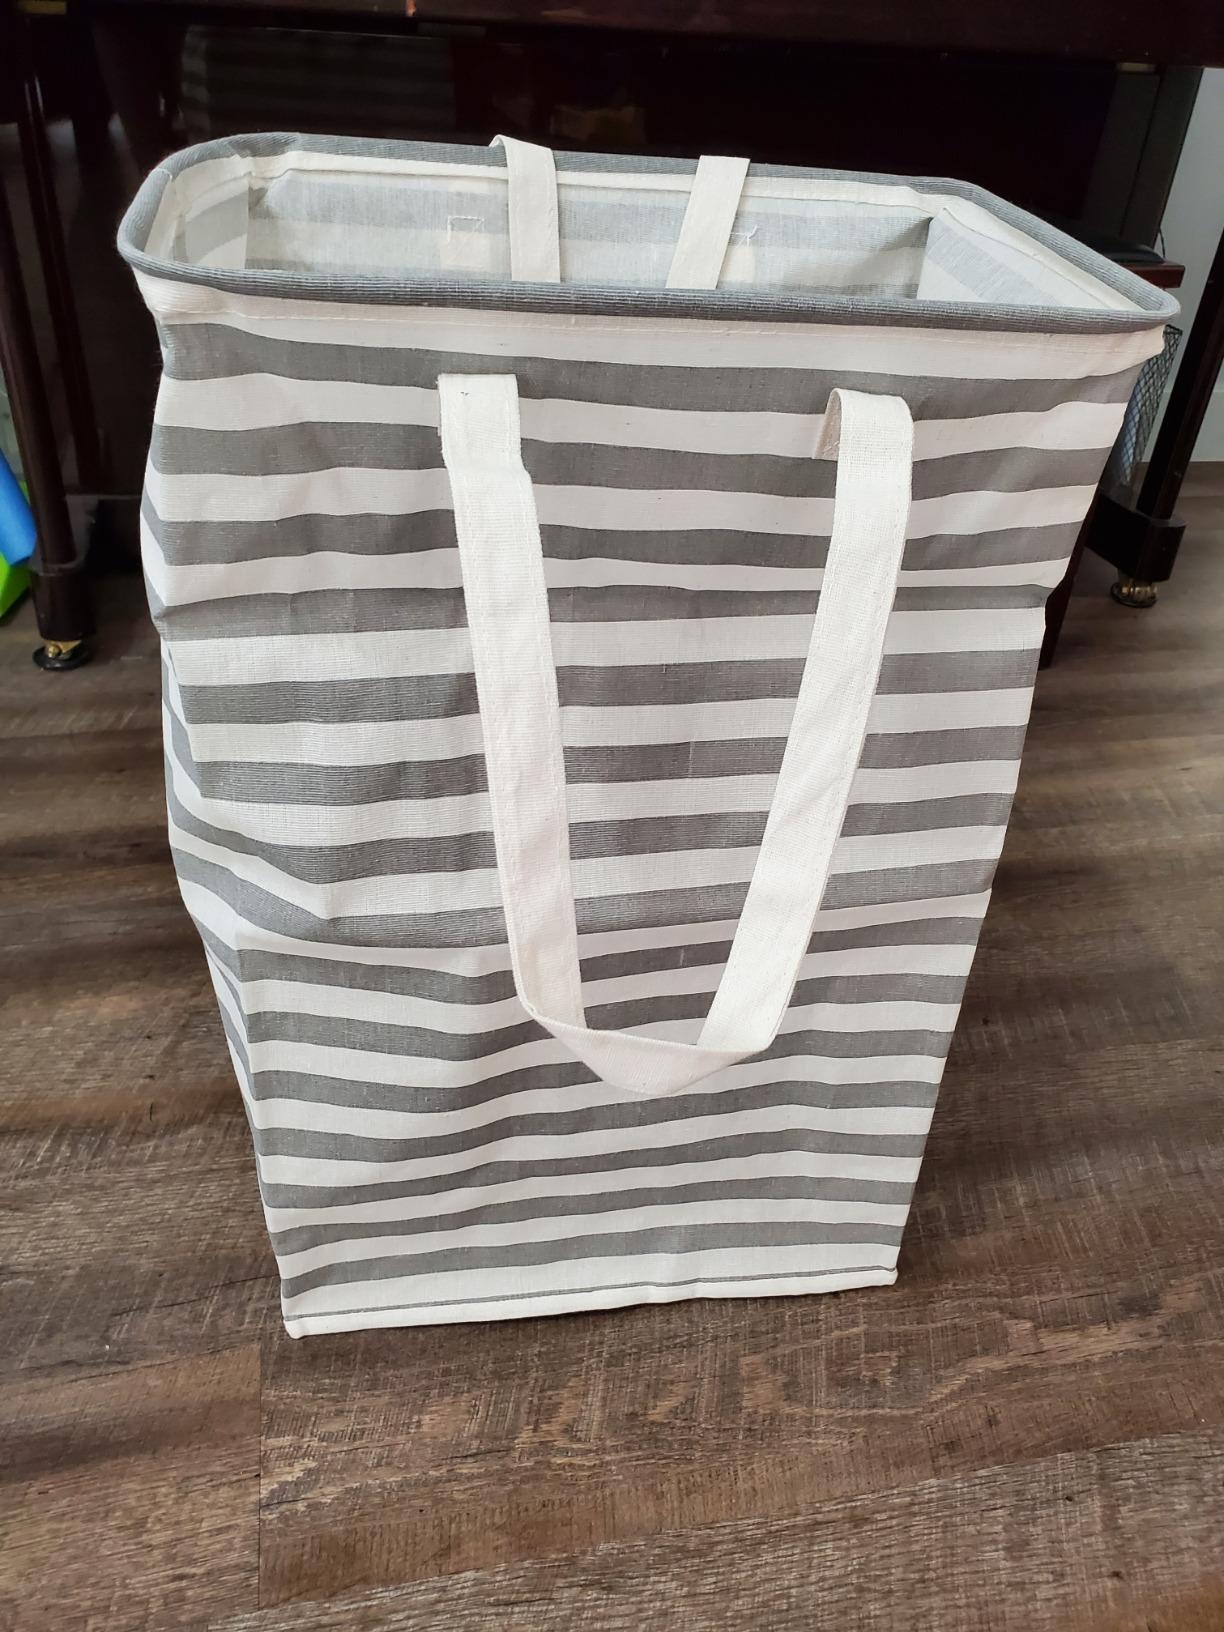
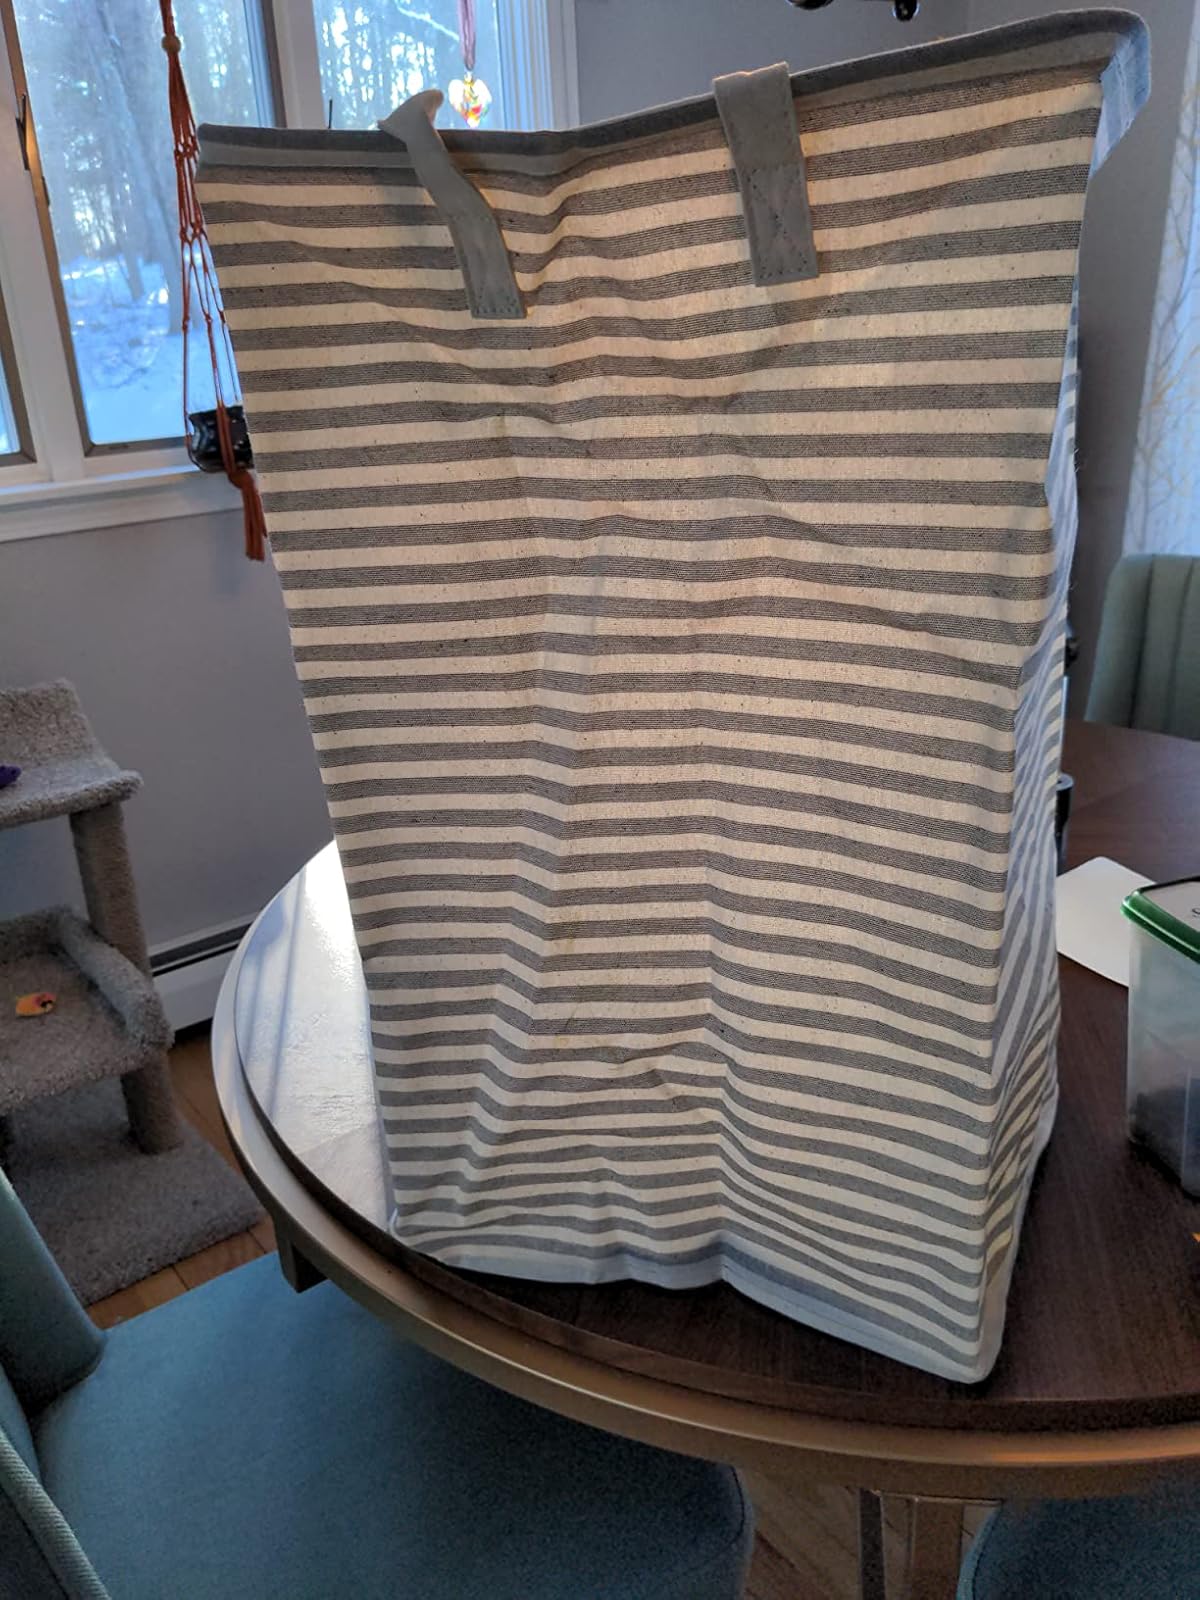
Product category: items_hamper
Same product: no